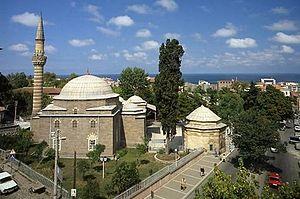
Fatma Sultan est une princesse ottomane, fille de Sélim Iᵉʳ et Ayşe Hafsa Sultan et sœur du sultan Soliman le Magnifique. Elle naît à l'époque où son père est gouverneur de l'eyalet de Trébizonde, récemment conquis sur les empereurs grecs.
Le beylerbeylik, pachalik ou eyalet de Trébizonde est un eyalet de l'Empire ottoman, dans le nord-est de l'Anatolie, sur la mer Noire. Sa capitale était Trébizonde en Turquie actuelle.